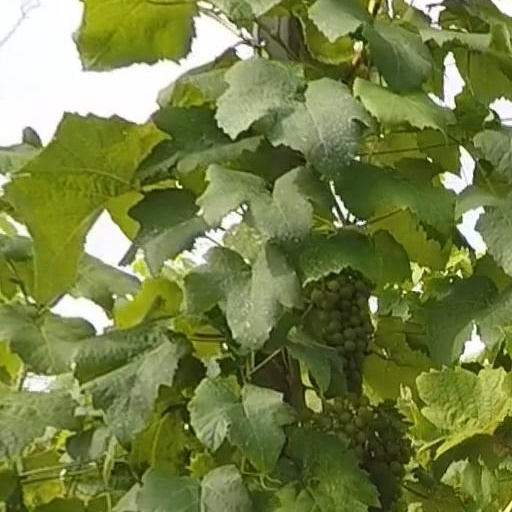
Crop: grape